Severed Ways

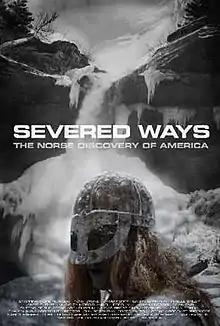

Severed Ways: The Norse Discovery of America is a 2007 independent adventure drama film that tells a story of Norse explorers battling nature, natives and Christianity in North America in the year 1007 AD. It was written, directed, edited and produced by Tony Stone who also plays one of the lead characters.